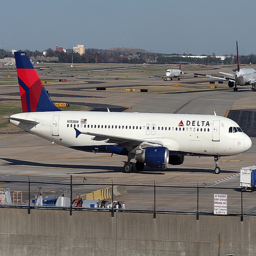
An airplane sitting on the tarmac at an airport
there is a large delta plane at the airport
A Delta airplane parked at the airport.
A passenger jet that is taxiing on a runway.
A Delta airplane sitting on the tarmac at an airport